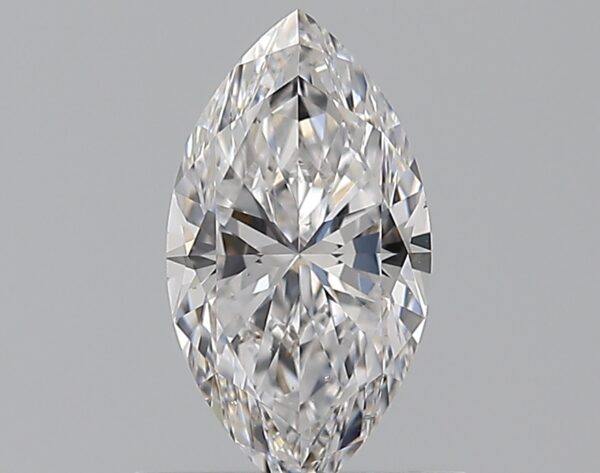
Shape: marquise
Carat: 0.7
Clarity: SI1
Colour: D
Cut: EX
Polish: EX
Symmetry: VG
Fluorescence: N
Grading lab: GIA
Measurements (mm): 8.65 x 4.65 x 2.98